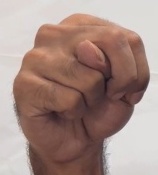
ASL sign: N